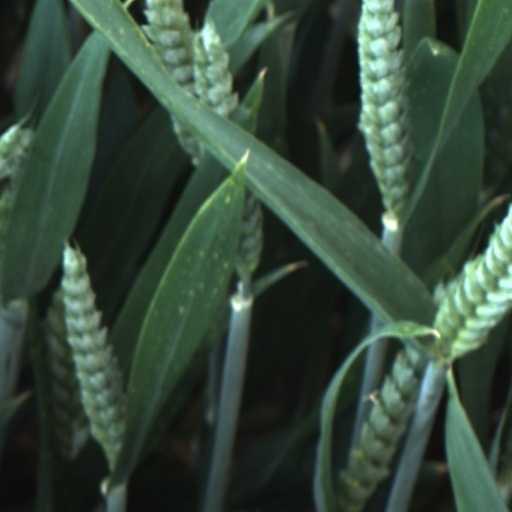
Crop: wheat